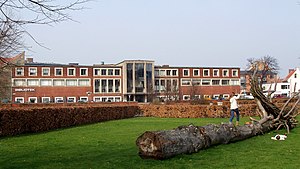
Aarhus Kommunes Biblioteker
Hovedbiblioteket i Aarhus i 2005 på sin gamle placering i Mølleparken, før parken blev lagt om
Hovedbilioteket i Århus. Før ombygningen af Mølleparken sidst i 00'erne
Aarhus Kommunes Biblioteker er hovedbiblioteket i Aarhus. Biblioteket er kommunens samlede biblioteksvæsen, og tæller i alt 18 lokalbiblioteker og et hovedbibliotek.